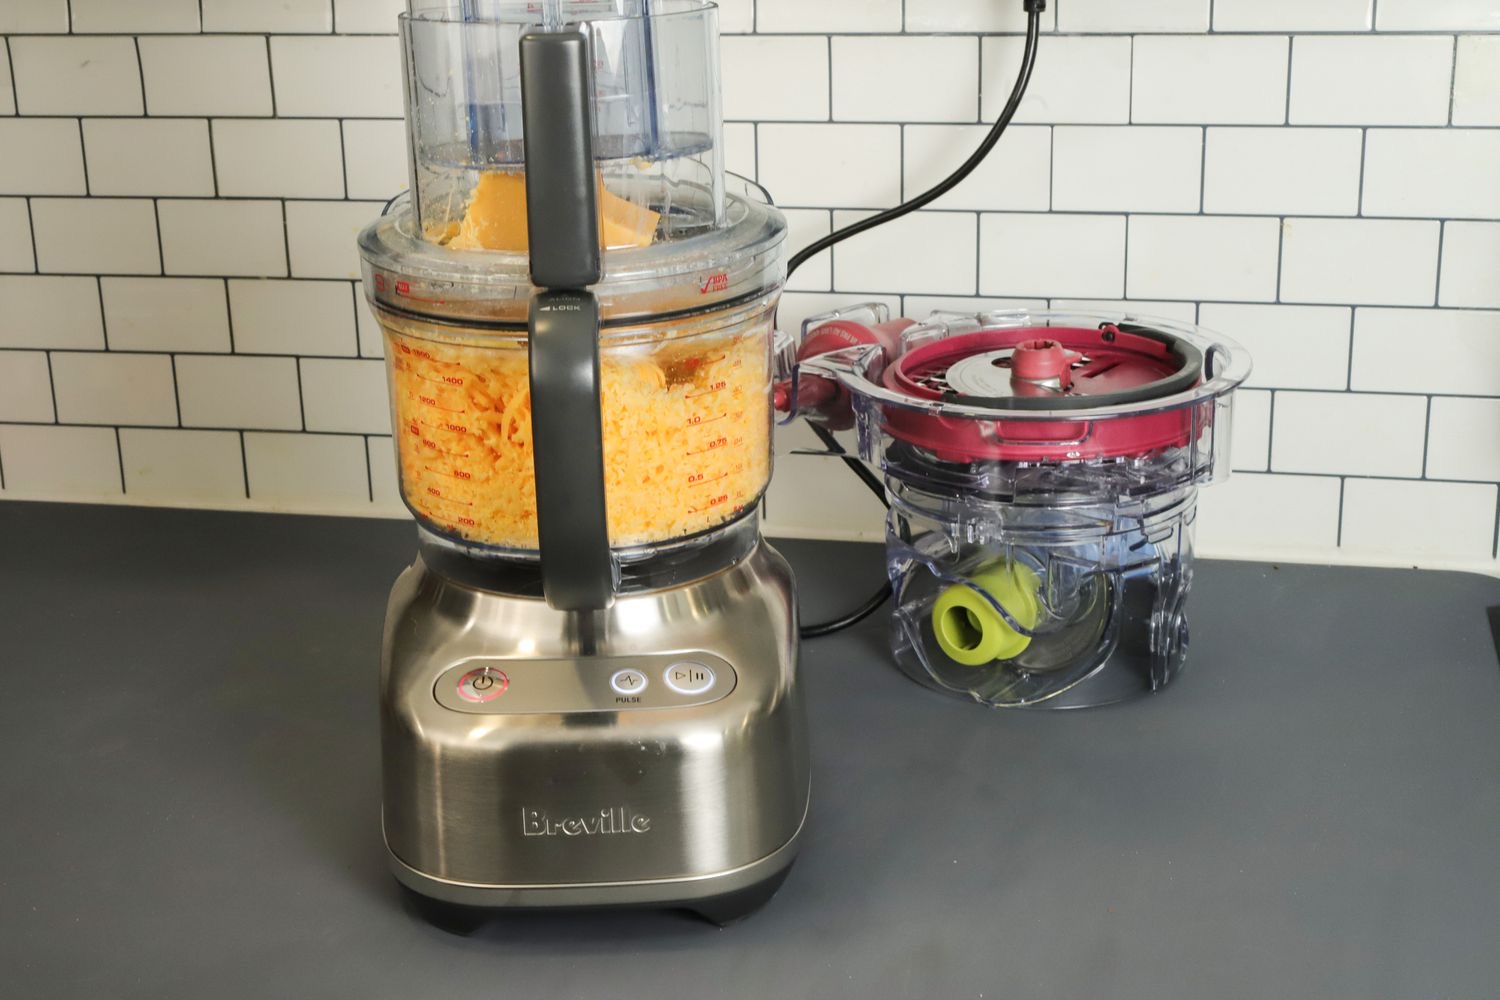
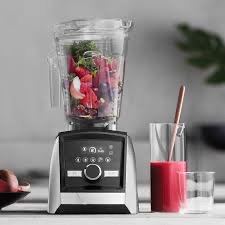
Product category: items_blender
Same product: no